The Mad Stuntman

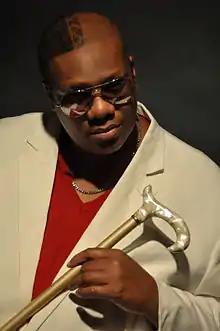
The Mad Stuntman in 2014

Mark Quashie (born 24 January 1966), better known as The Mad Stuntman, is a Trinidadian-born American electronic dance artist and vocalist. Quashie's moniker was inspired by the 1980s action/adventure television program "The Fall Guy" which starred actor Lee Majors as a Hollywood stuntman, moonlighting as a bounty hunter. Making his home in Brooklyn, New York, The Mad Stuntman was introduced to producer/DJ Erick Morillo by Panamanian reggae artist El General, who is dubbed the "Father of Reggaeton". Morillo was looking for an act to be featured on his upcoming single "Go On Move" and to ultimately join him on tour as a group.